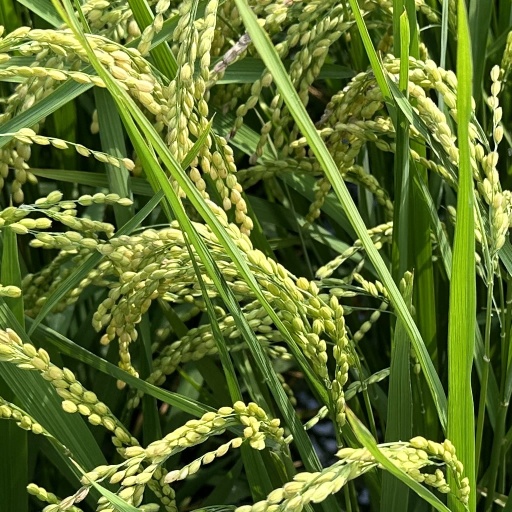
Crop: rice